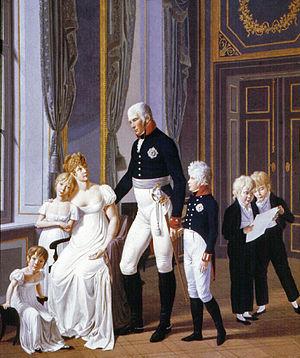
Heinrich Anton Dähling est un peintre allemand de genre et de scènes historiques.
Louise Augusta Wilhelmine Amélie de Mecklembourg-Strelitz est reine de Prusse et épouse de Frédéric-Guillaume III de Prusse. Connue sous le nom de la Reine Louise et d’une très grande beauté, elle devint extrêmement populaire, en particulier pendant la guerre contre les Français.